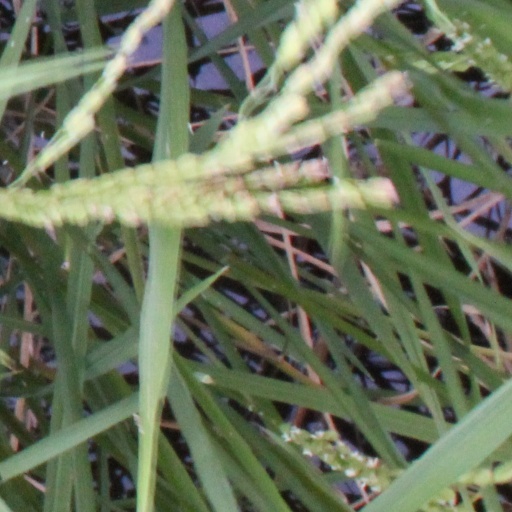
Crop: rice